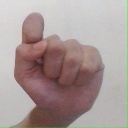
अक्षर: घ